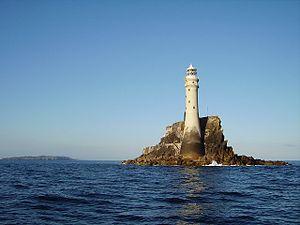
La Fastnet Race est une course de navigation à la voile en équipage et sans escale, se disputant en Manche et en mer Celtique, de Cowes à Plymouth, en allant enrouler Fastnet Rock, îlot du sud-ouest de l'Irlande. L'épreuve est réputée pour ses difficultés.
Le rocher du Fastnet est une petite île située au sud de l'Irlande et composée d’argile et d’ardoise avec des veines de quartz. C’est le point le plus méridional de la République d'Irlande.
C'est une liste de phares en Irlande comprenant l'Irlande et l'Irlande du Nord.